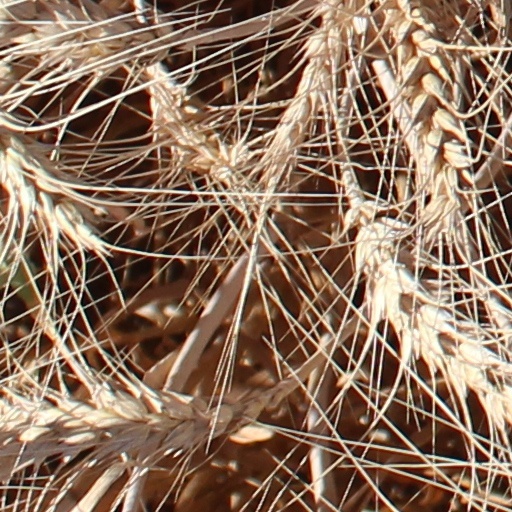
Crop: wheat